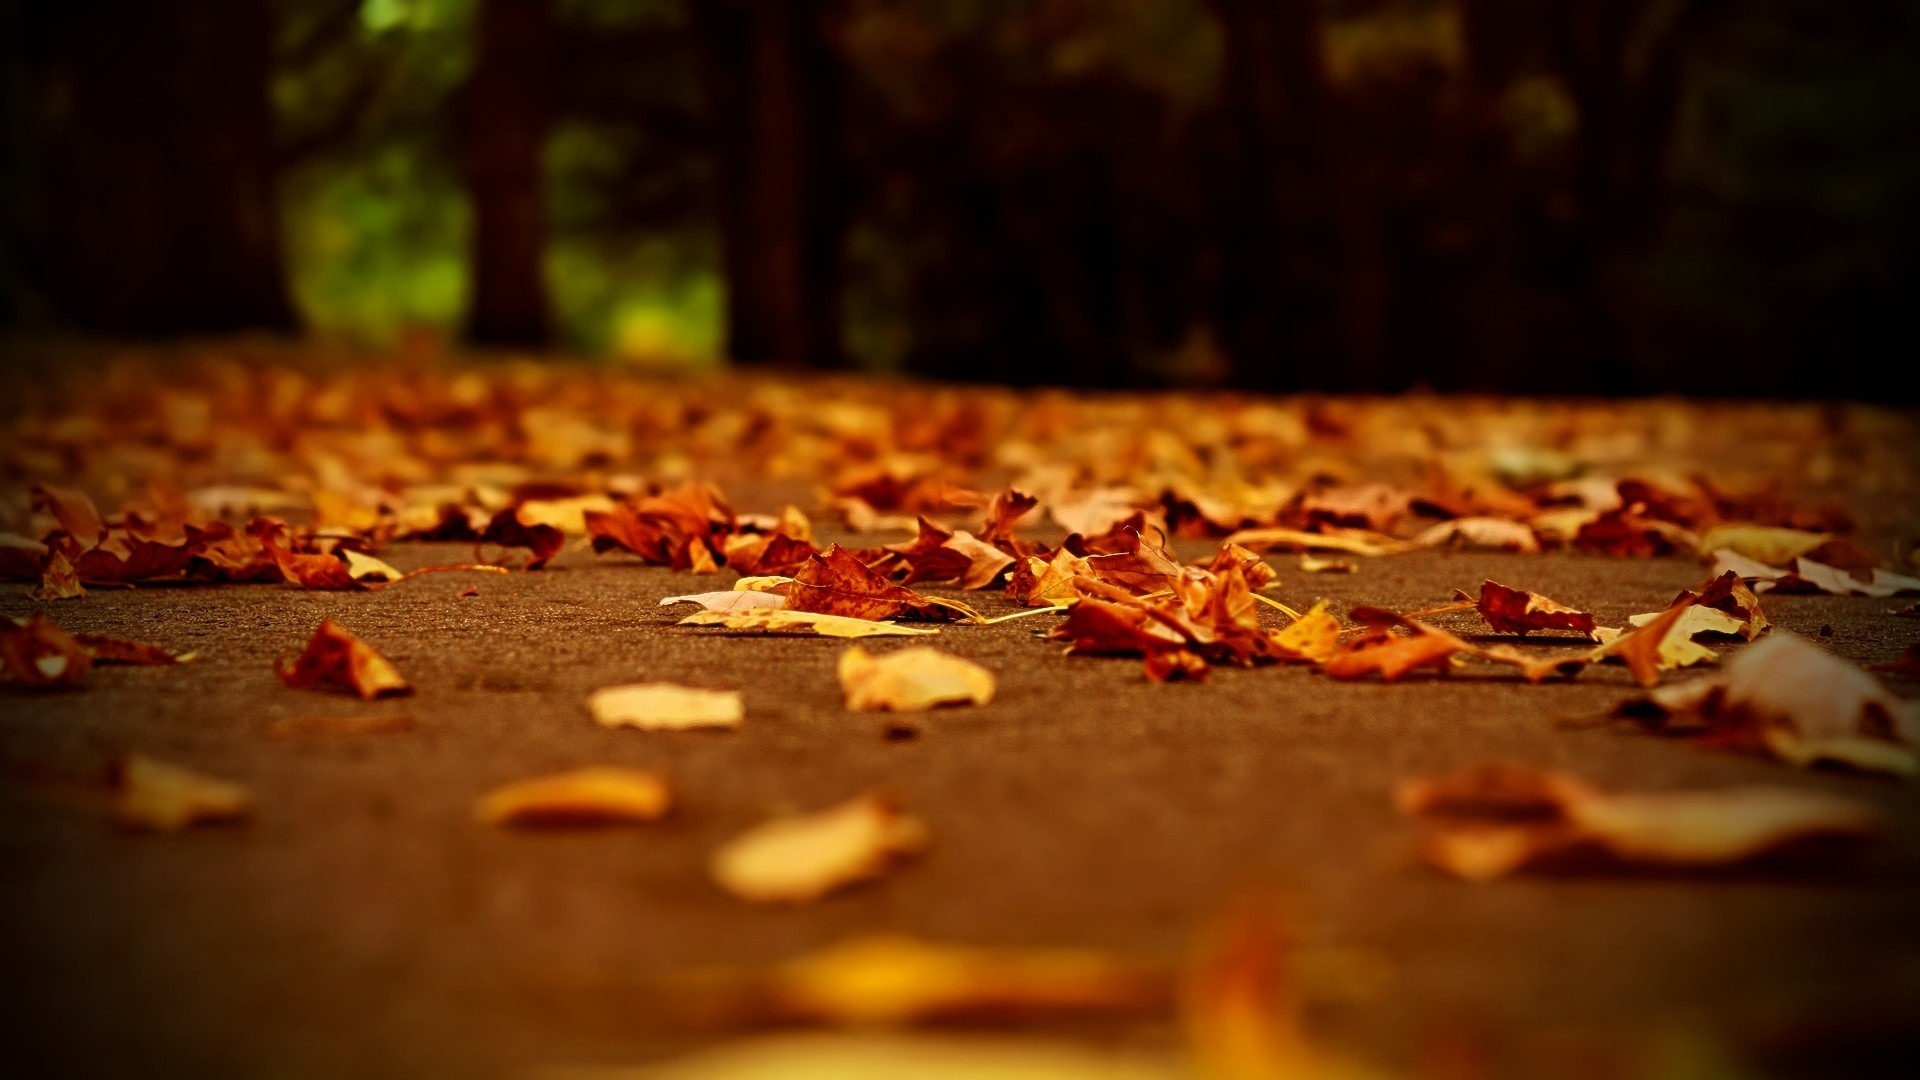
tree, nature, path, light, plant, night, sunlight, morning, leaf, flower, red, color, autumn, yellow, season, dry leaf, close up, fall colors, fallen leaves, macro photography